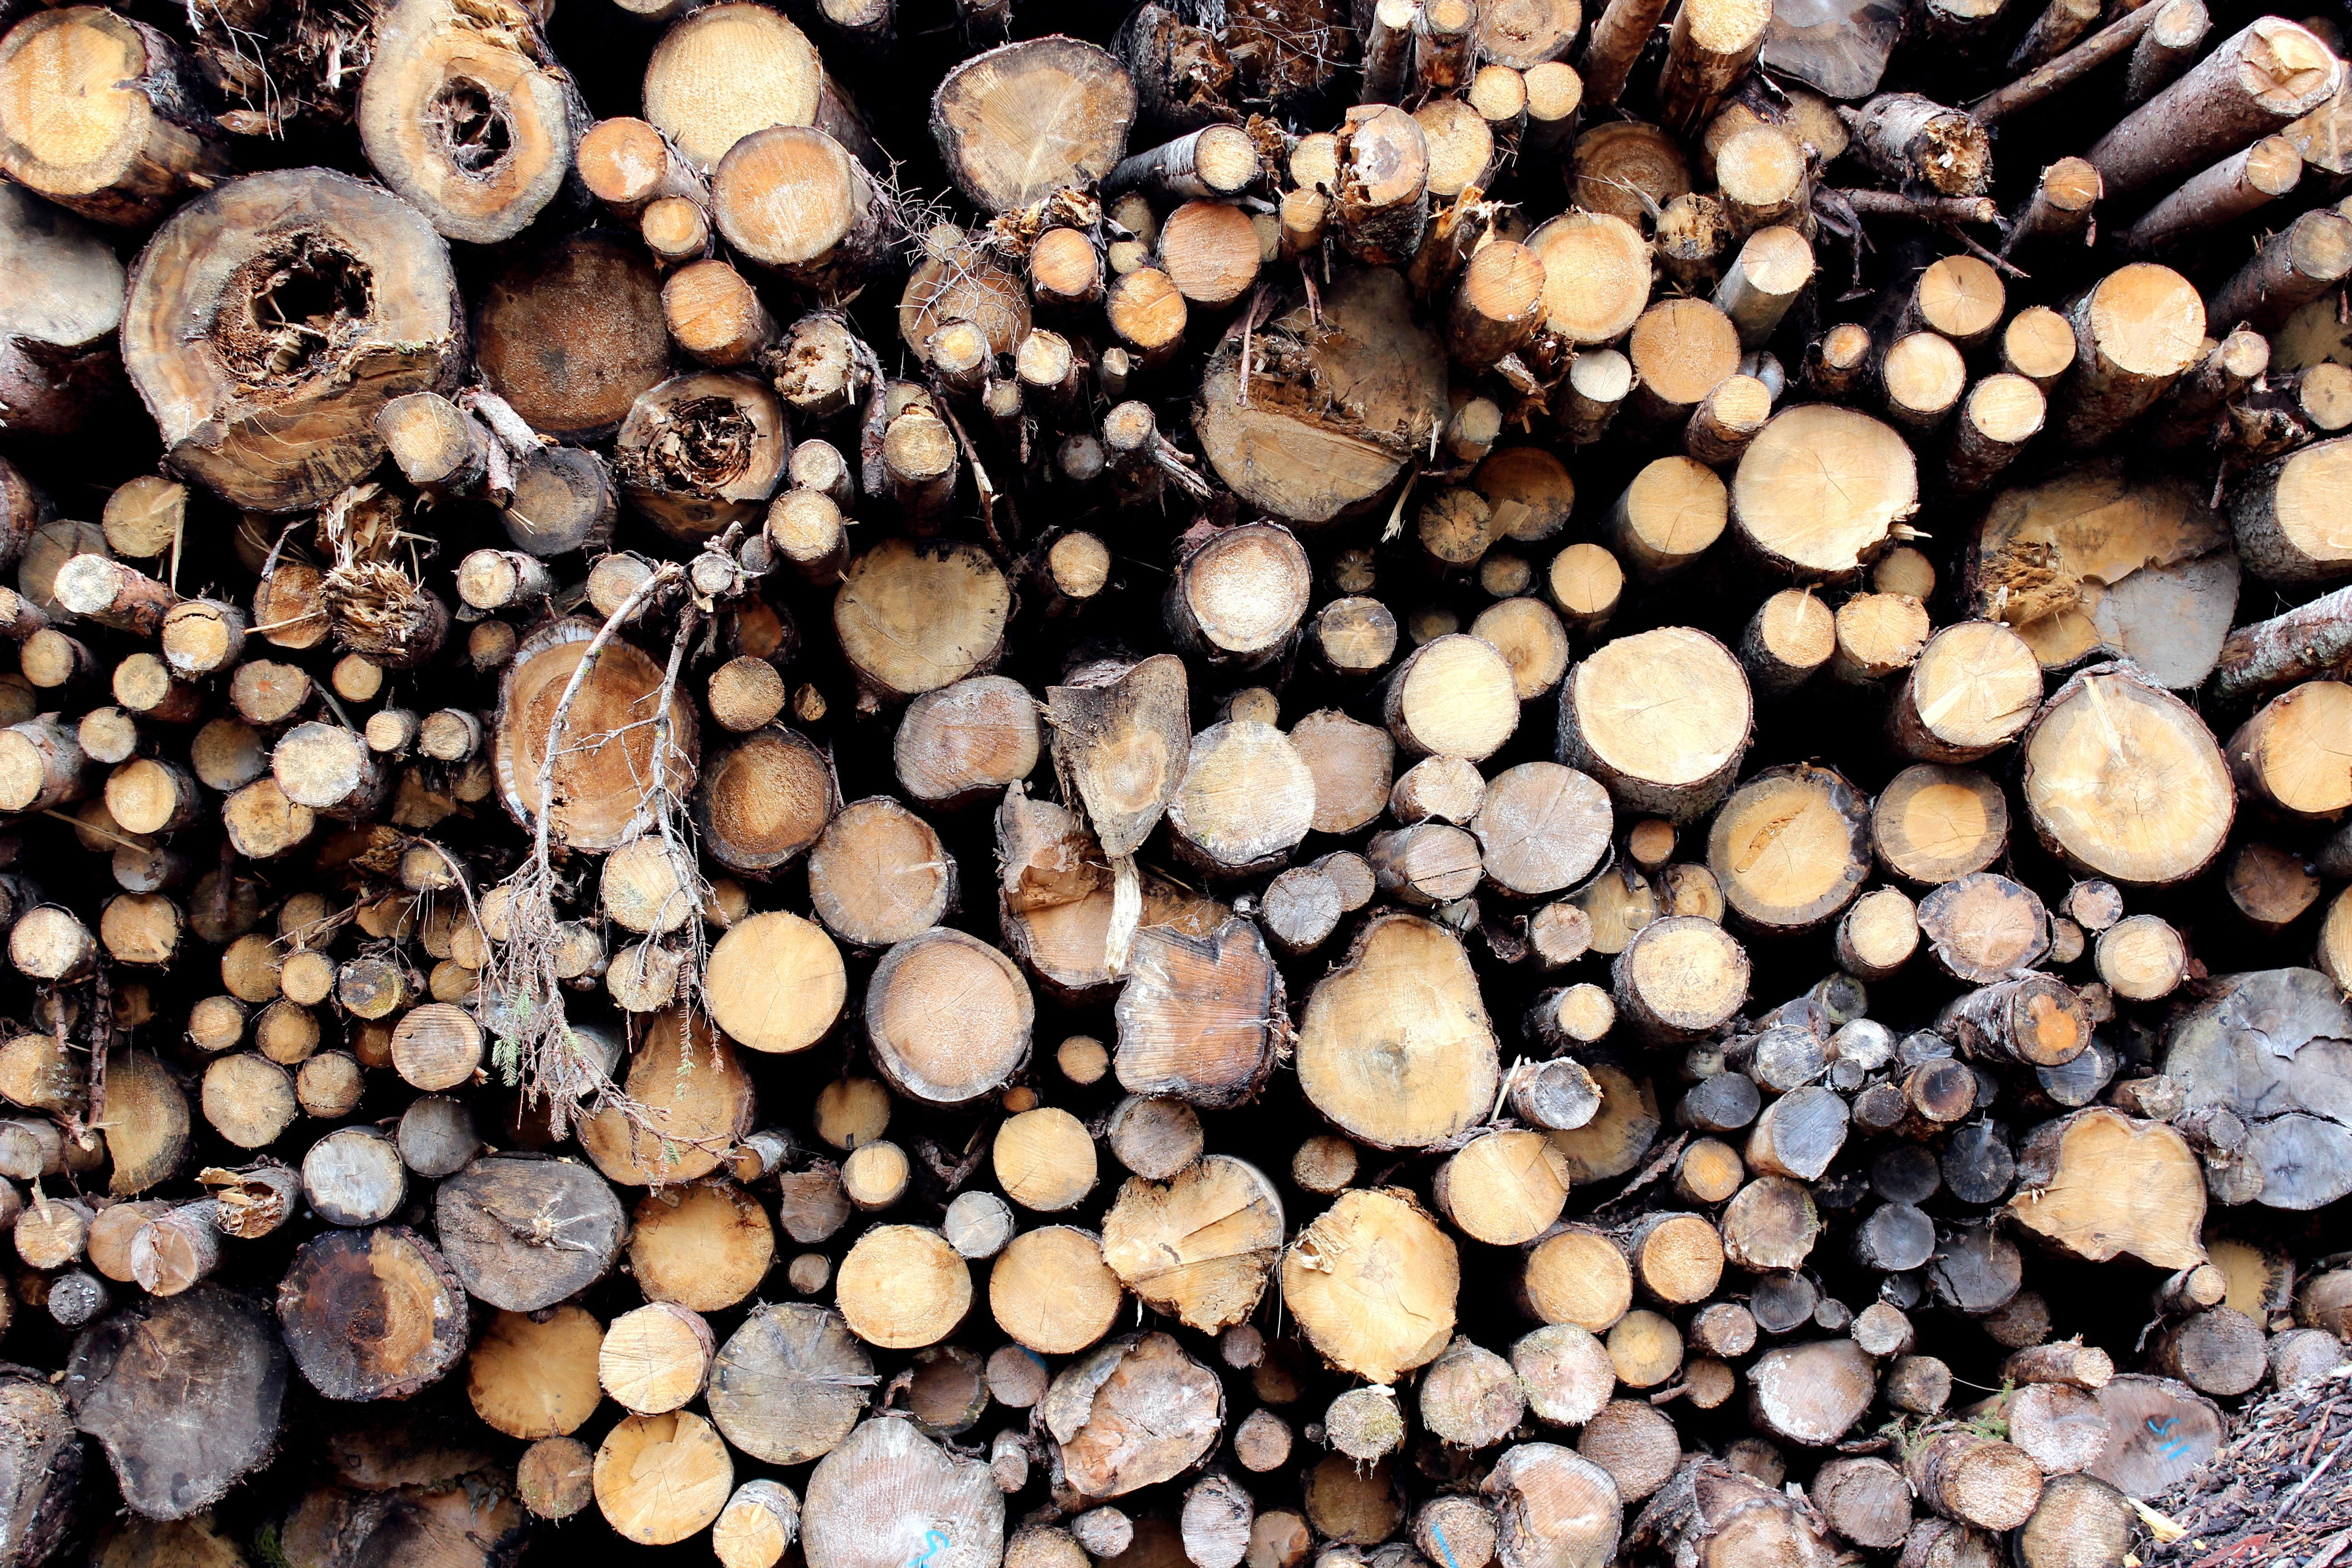
tree, branch, plant, wood, flower, trunk, soil, close up